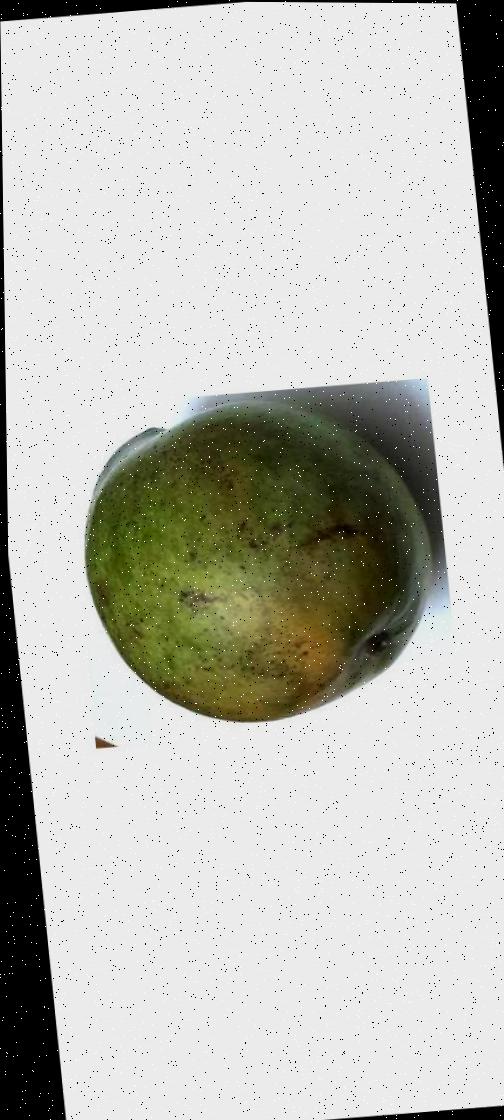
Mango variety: Rupali